Appeal to the stone

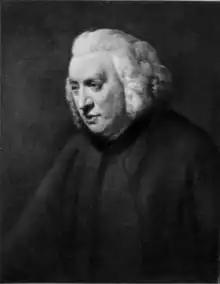
Dr. Samuel Johnson. Originator of the appeal to the stone.

The name "appeal to the stone" originates from an argument between Dr. Samuel Johnson and James Boswell over George Berkeley's theory of subjective idealism (known previously as "immaterialism"). Subjective idealism states that reality is dependent on a person's perceptions of the world and that material objects are intertwined with one's perceptions of these material objects.